James Gambier, 1st Baron Gambier

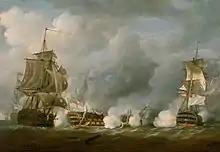
The third-rate , commanded by Gambier, at the Glorious First of June in 1794

Gambier entered the Navy in 1767 as a midshipman on board the third-rate , commanded by his uncle, which was serving as a guardship in the Medway, and followed him to serve on board the 60-gun fourth-rate in 1769 where he served on the North American Station. He transferred to the 50-gun fourth-rate under Rear Admiral Parry, in 1772, in the Leeward Islands. Gambier was placed on the sloop and was then posted to England to serve on the 74-gun third-rate , a guardship at Spithead. He was commissioned as a lieutenant on 12 February 1777, in which rank he served successively in the sloop , the 24-gun frigate , the third-rate under Vice-Admiral Lord Shuldham, and then in under his uncle's flag.